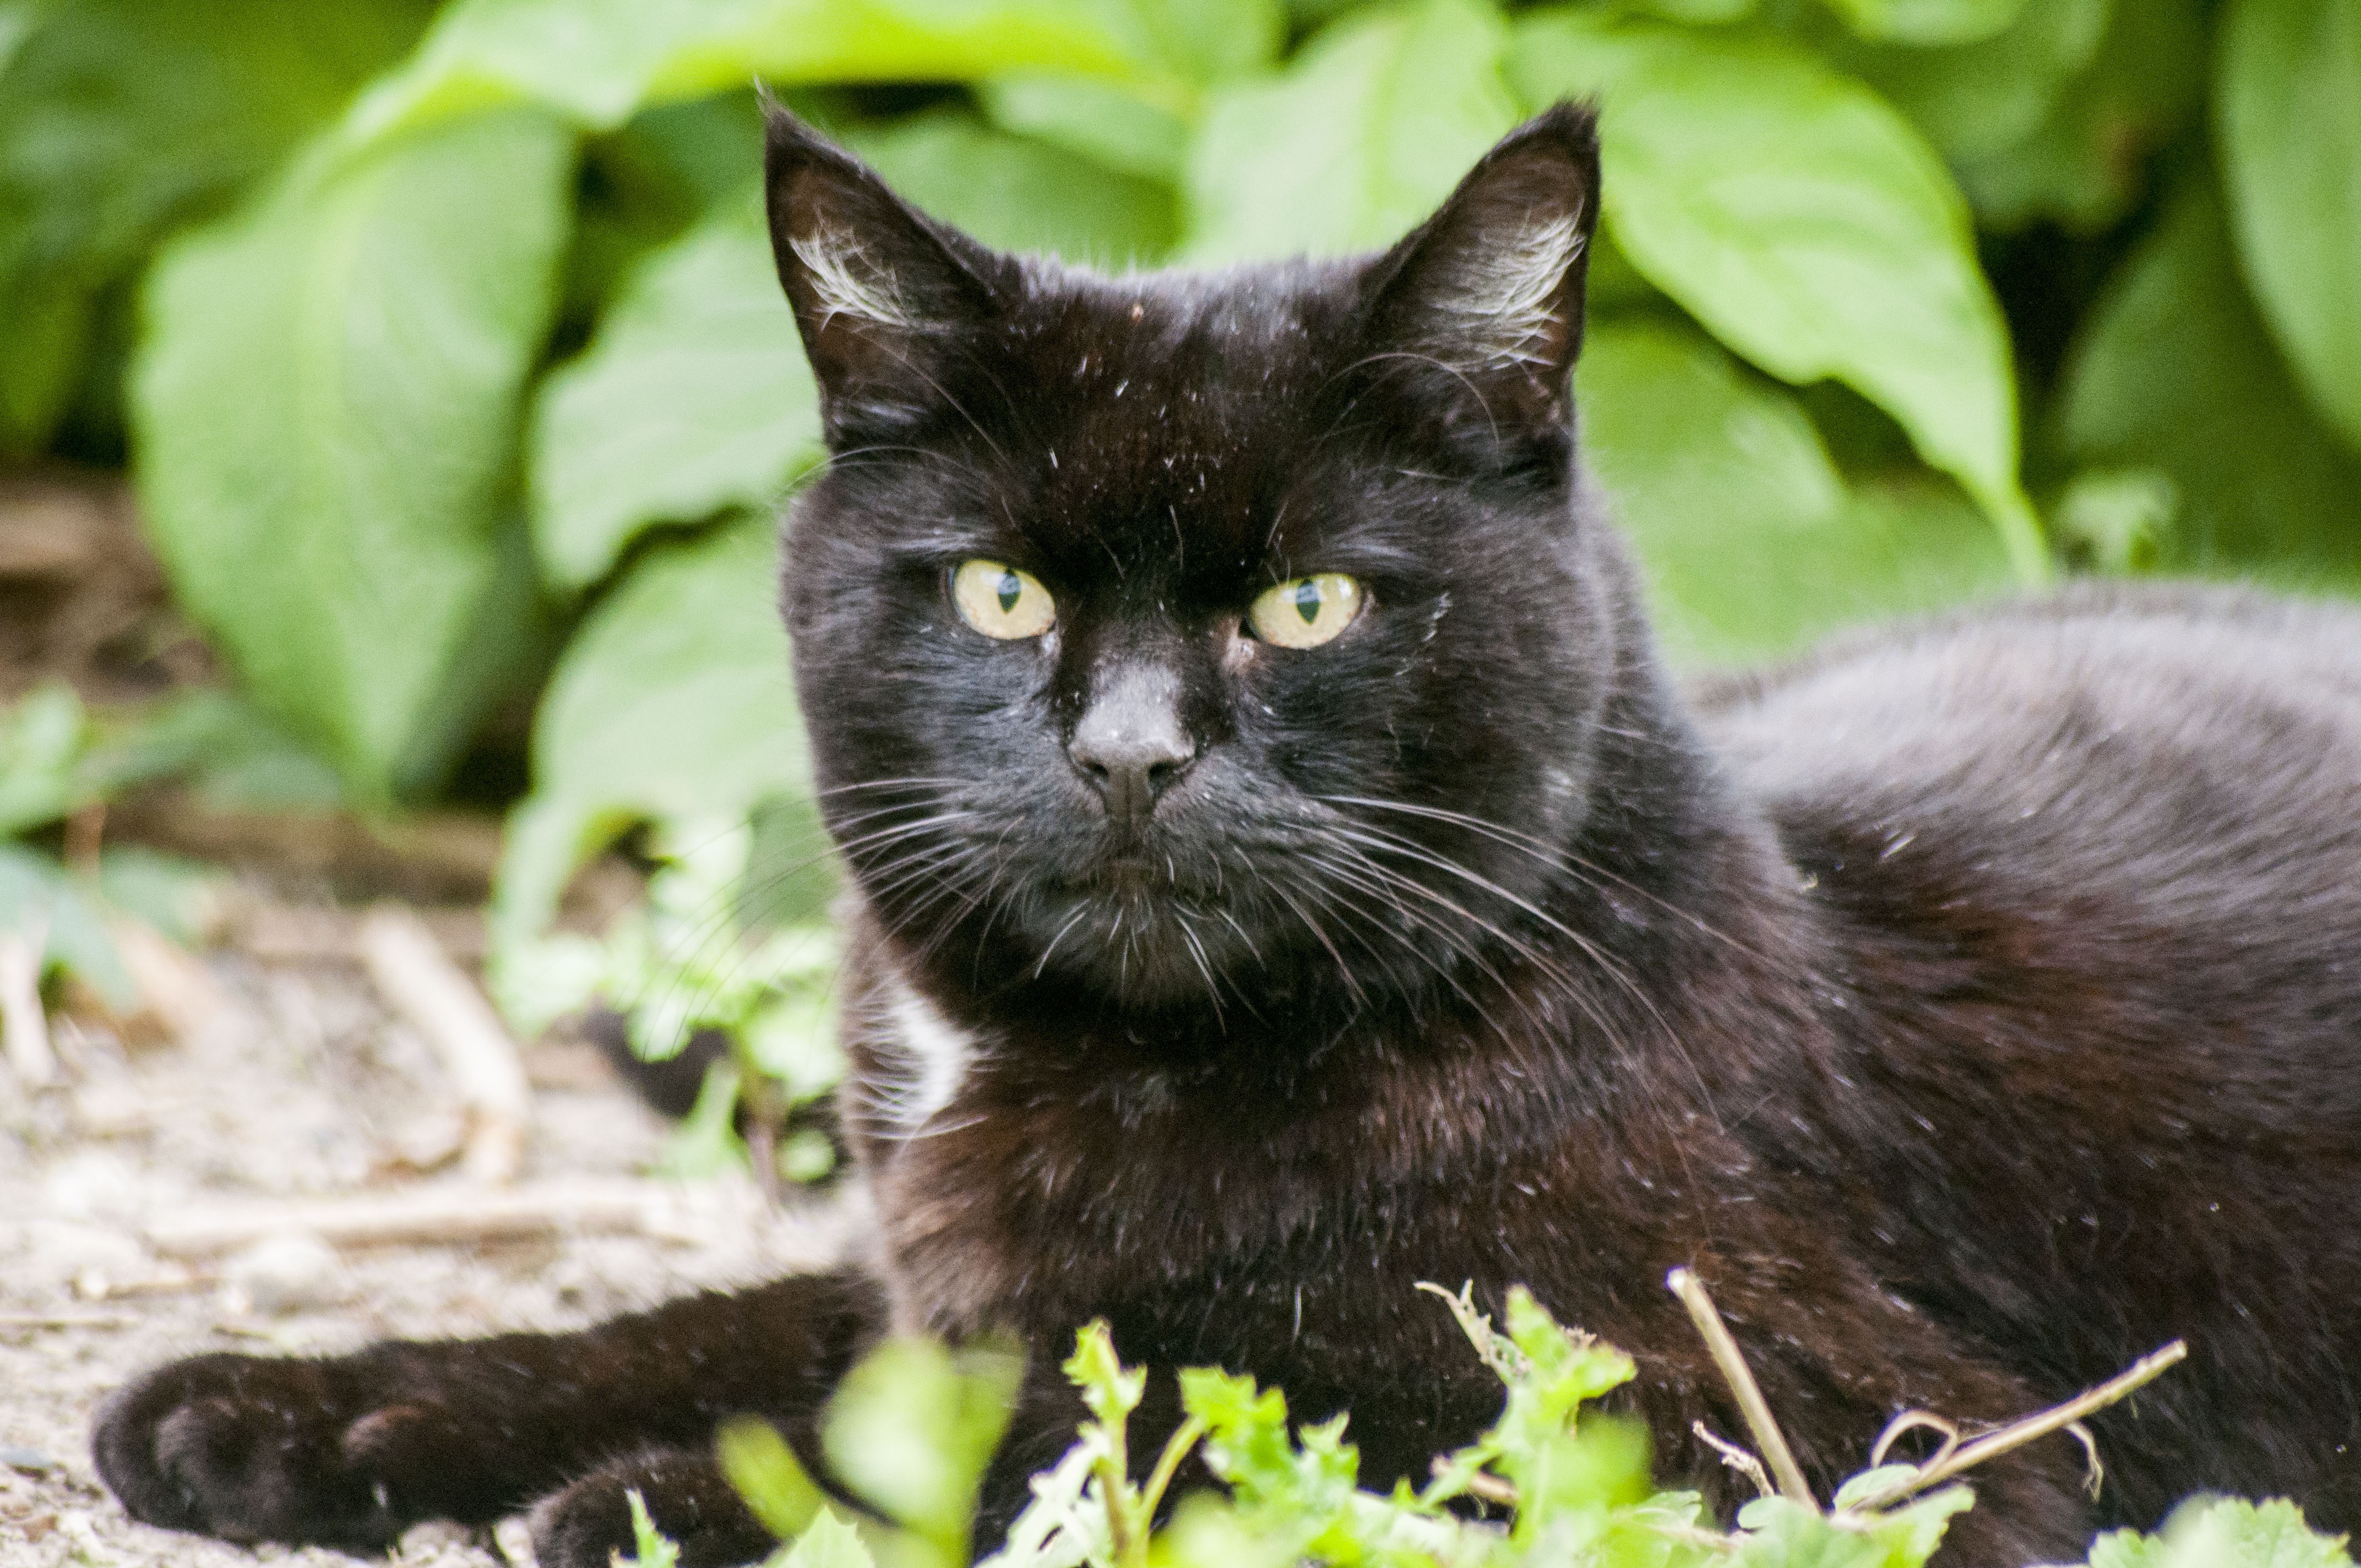
nature, animal, alone, pet, portrait, cat, feline, mammal, black cat, black, fauna, whiskers, vertebrate, domestic, european shorthair, wild cat, small to medium sized cats, cat like mammal, carnivoran, nebelung, domestic short haired cat